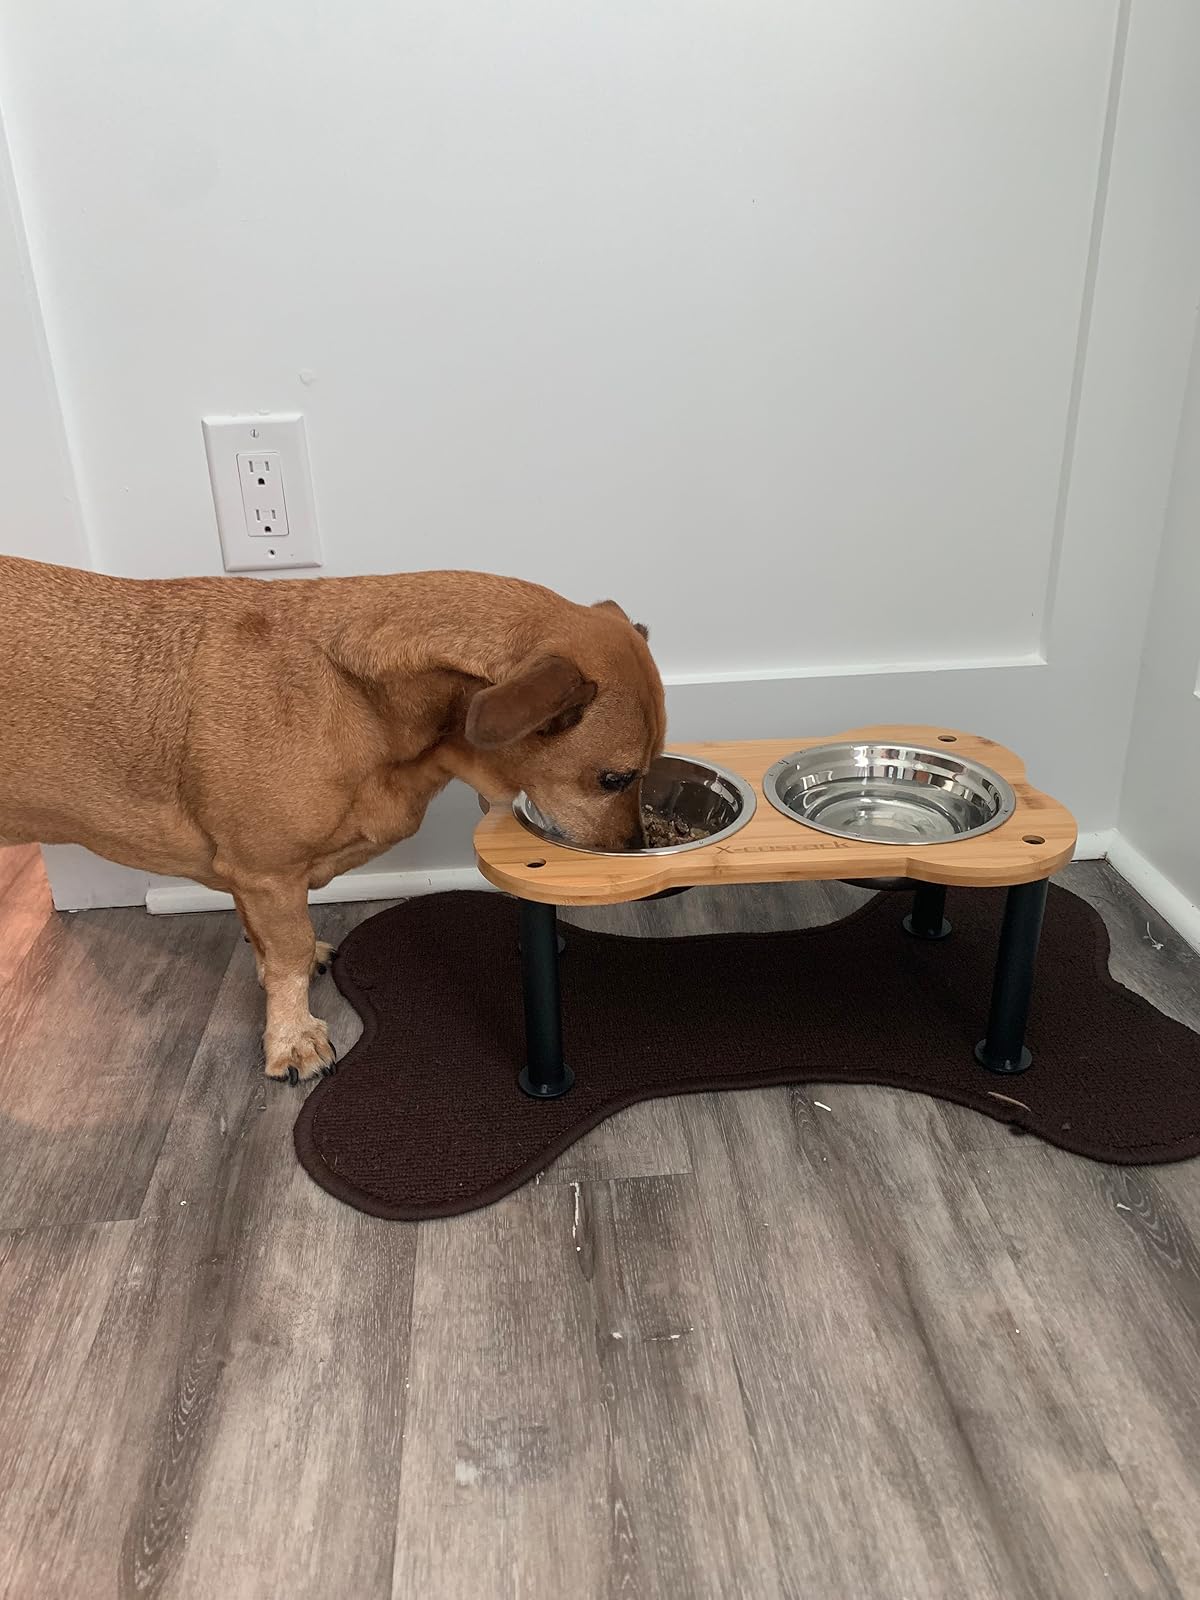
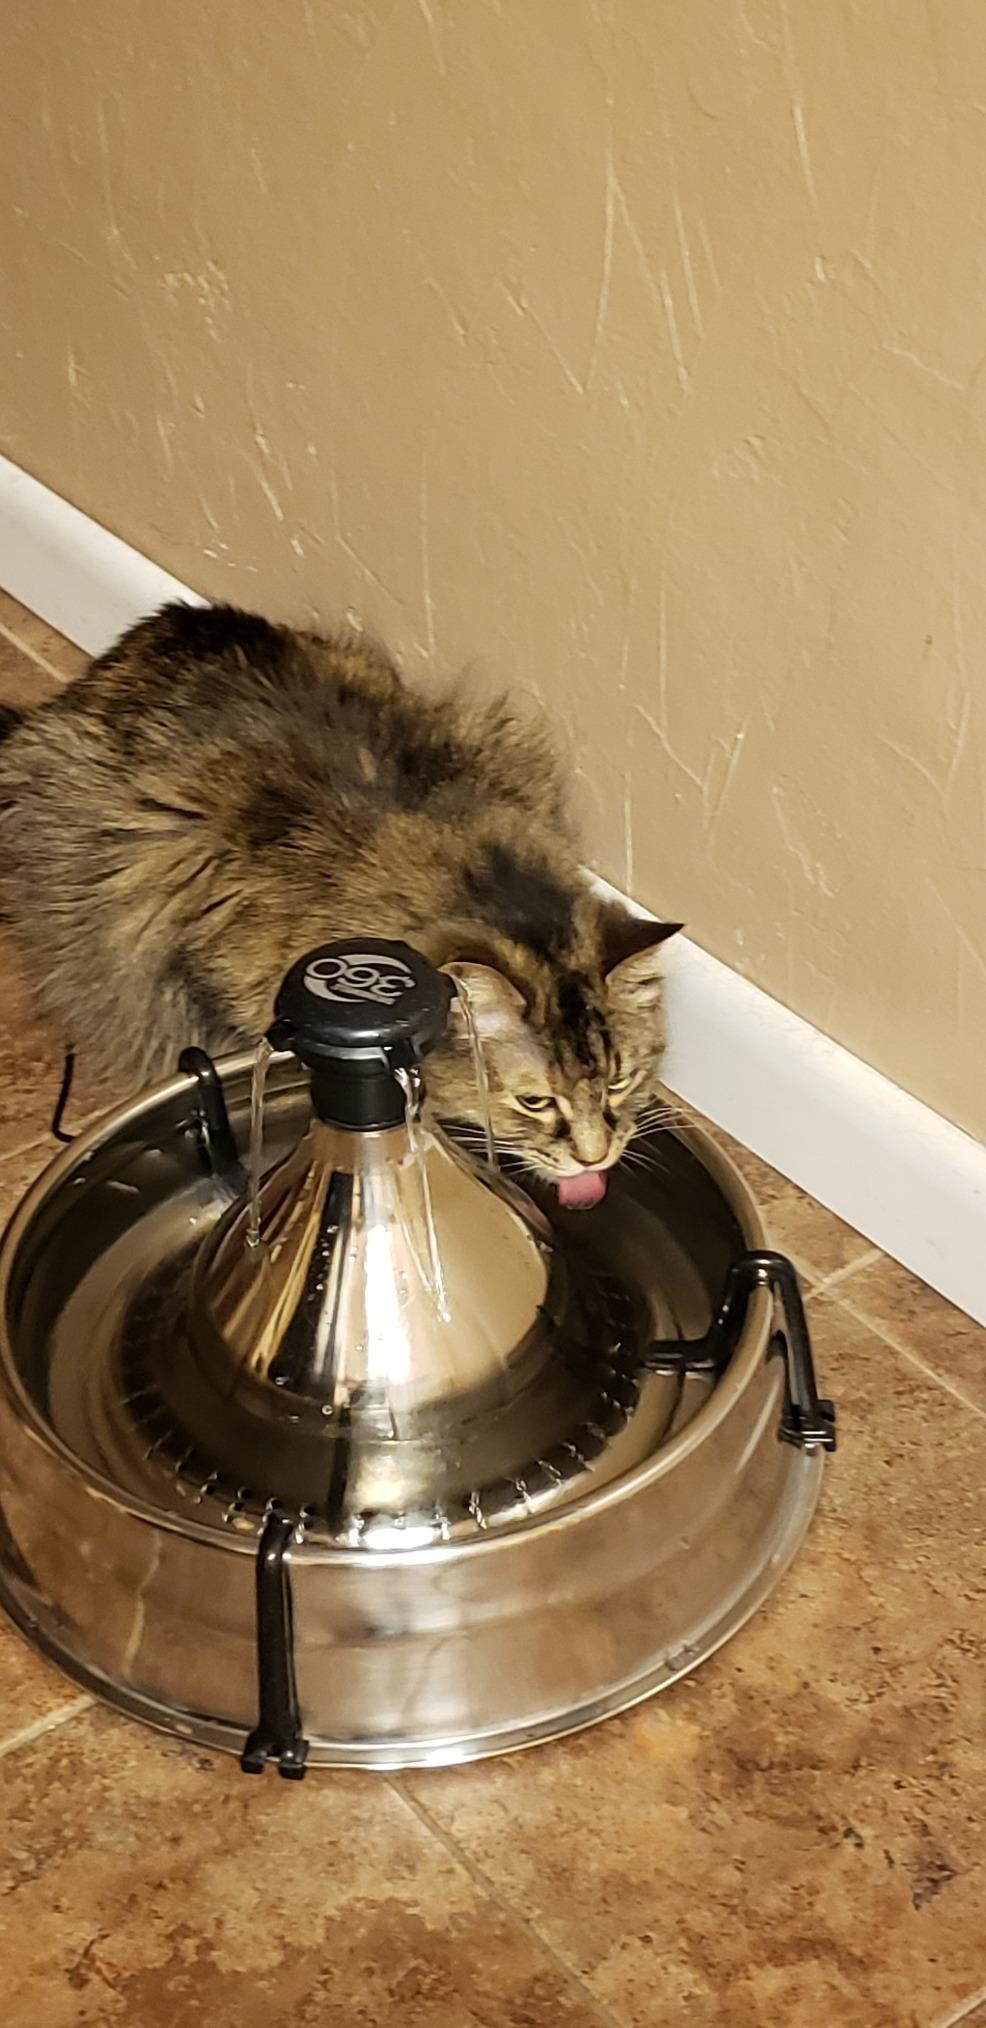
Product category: items_bowl
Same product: no